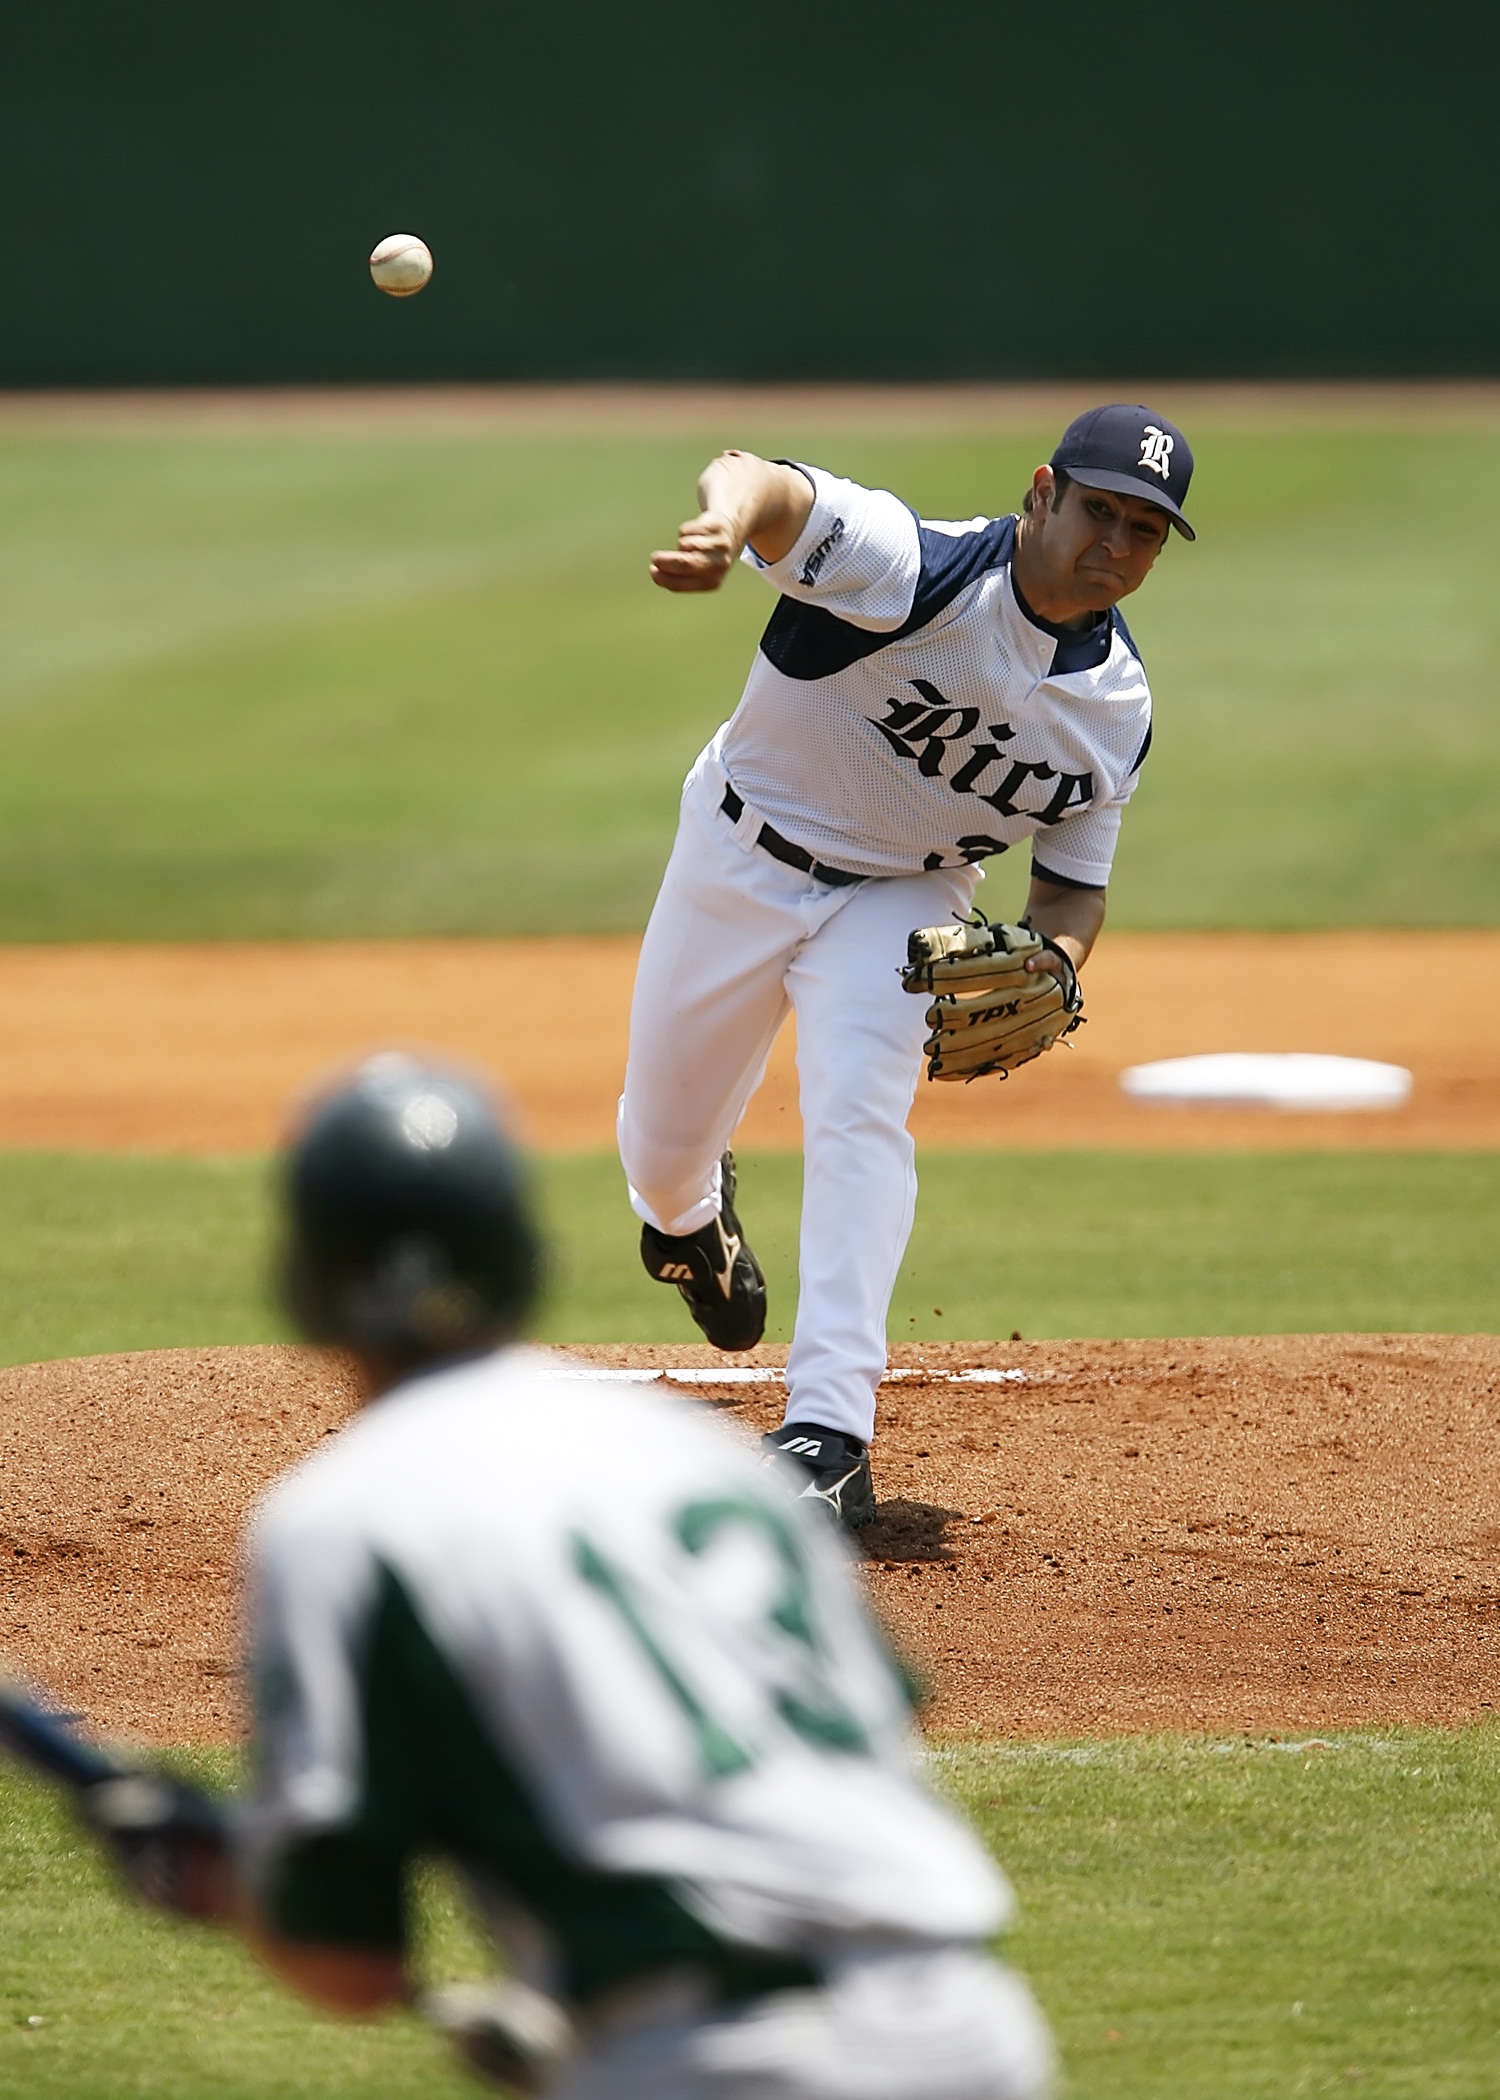
baseball, game, motion, action, player, baseball field, pitch, throw, outdoors, competition, focus, sports, pitcher, ball, uniform, athlete, throwing, mound, baseball player, pitching, ball game, team sport, infielder, baseball pitcher, college baseball, bat and ball games, baseball positions, college softball, test cricket